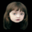
Label: girl